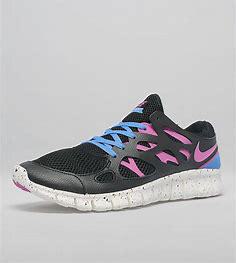
Brand: Nike
Model: Free Run 2